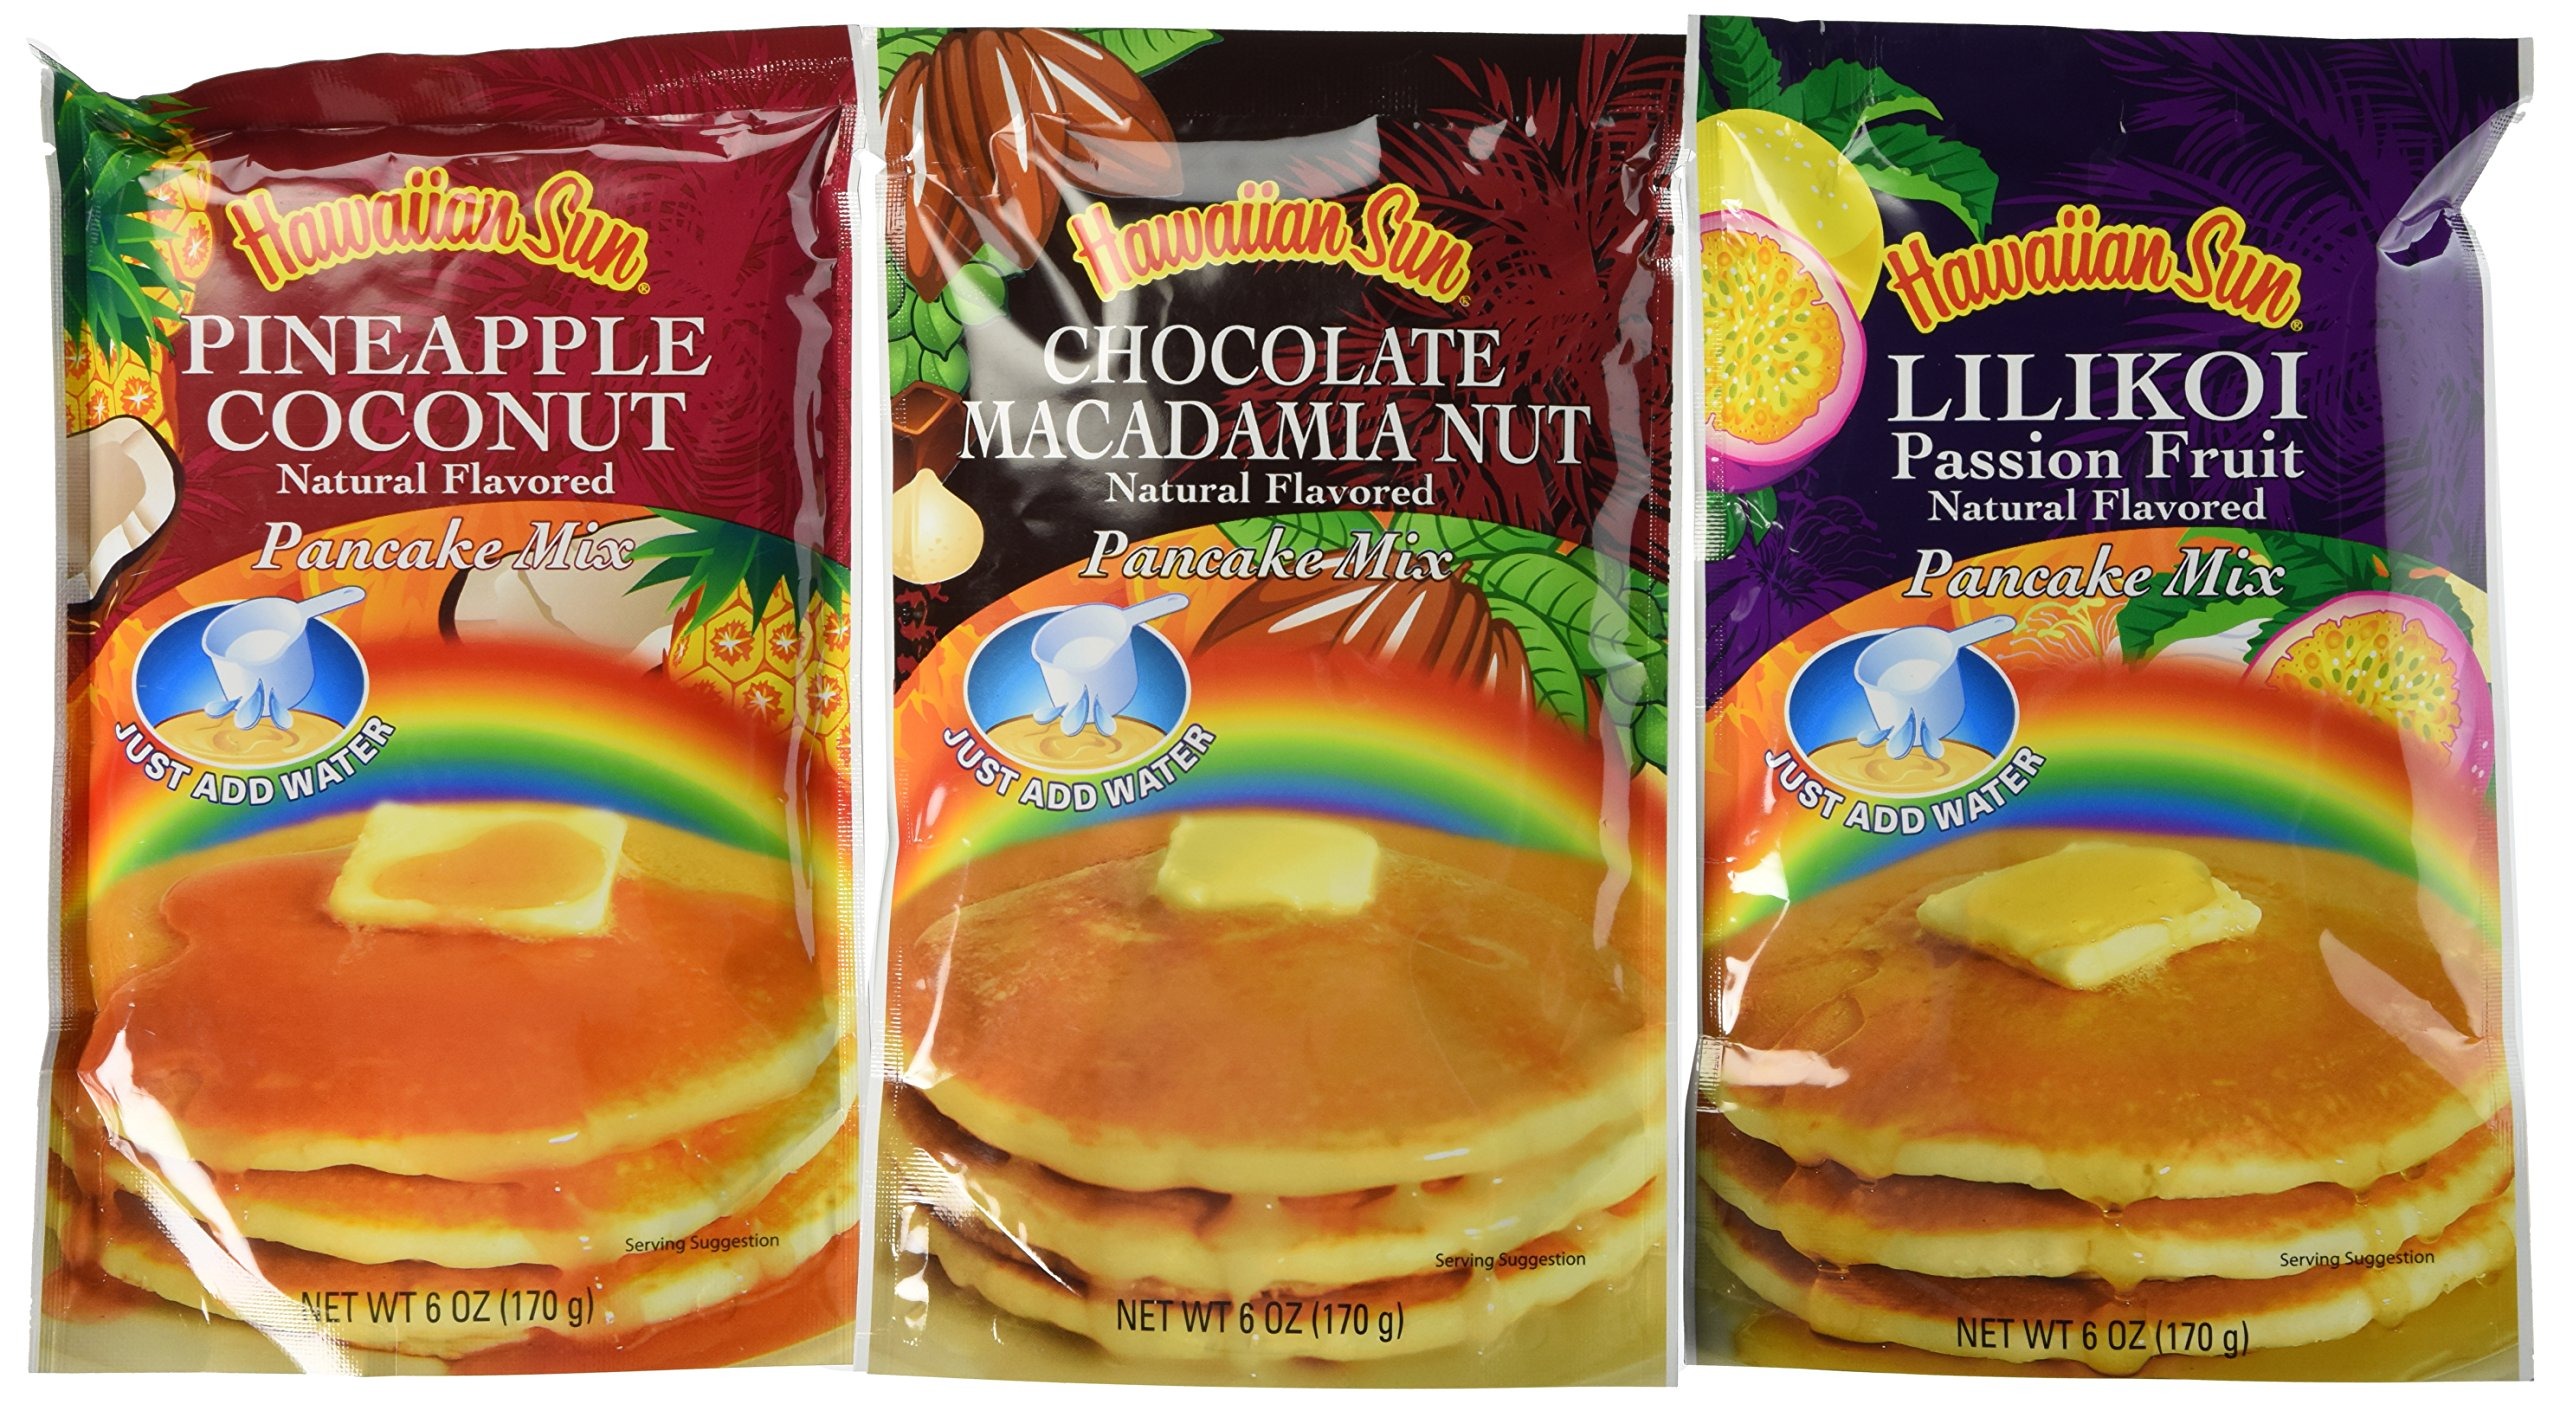
Item Name: Hawaiian Sun Pancake Mix Assortment 6-ounce (Pack of 3)
Bullet Point 1: Just Add Water
Bullet Point 2: 4.5 Servings per Package
Bullet Point 3: 3 Flavor Assortment
Bullet Point 4: Pineapple Coconut, Chocolate Macadamia Nut, Lilikoi Passion Fruit
Product Description: Hawaiian Sun Pancake Mix makes the best (ono) pancakes. All you have to add is water. We recommend pairing these fabulous pancakes with Hawaiian Sun Pancake Syrups! Hawaiian Sun Pancake Mixes: Pineapple Coconut, Chocolate Macadamia Nut Lilikoi Passion Fruit
Value: 18.0
Unit: Ounce

Price: 21.95